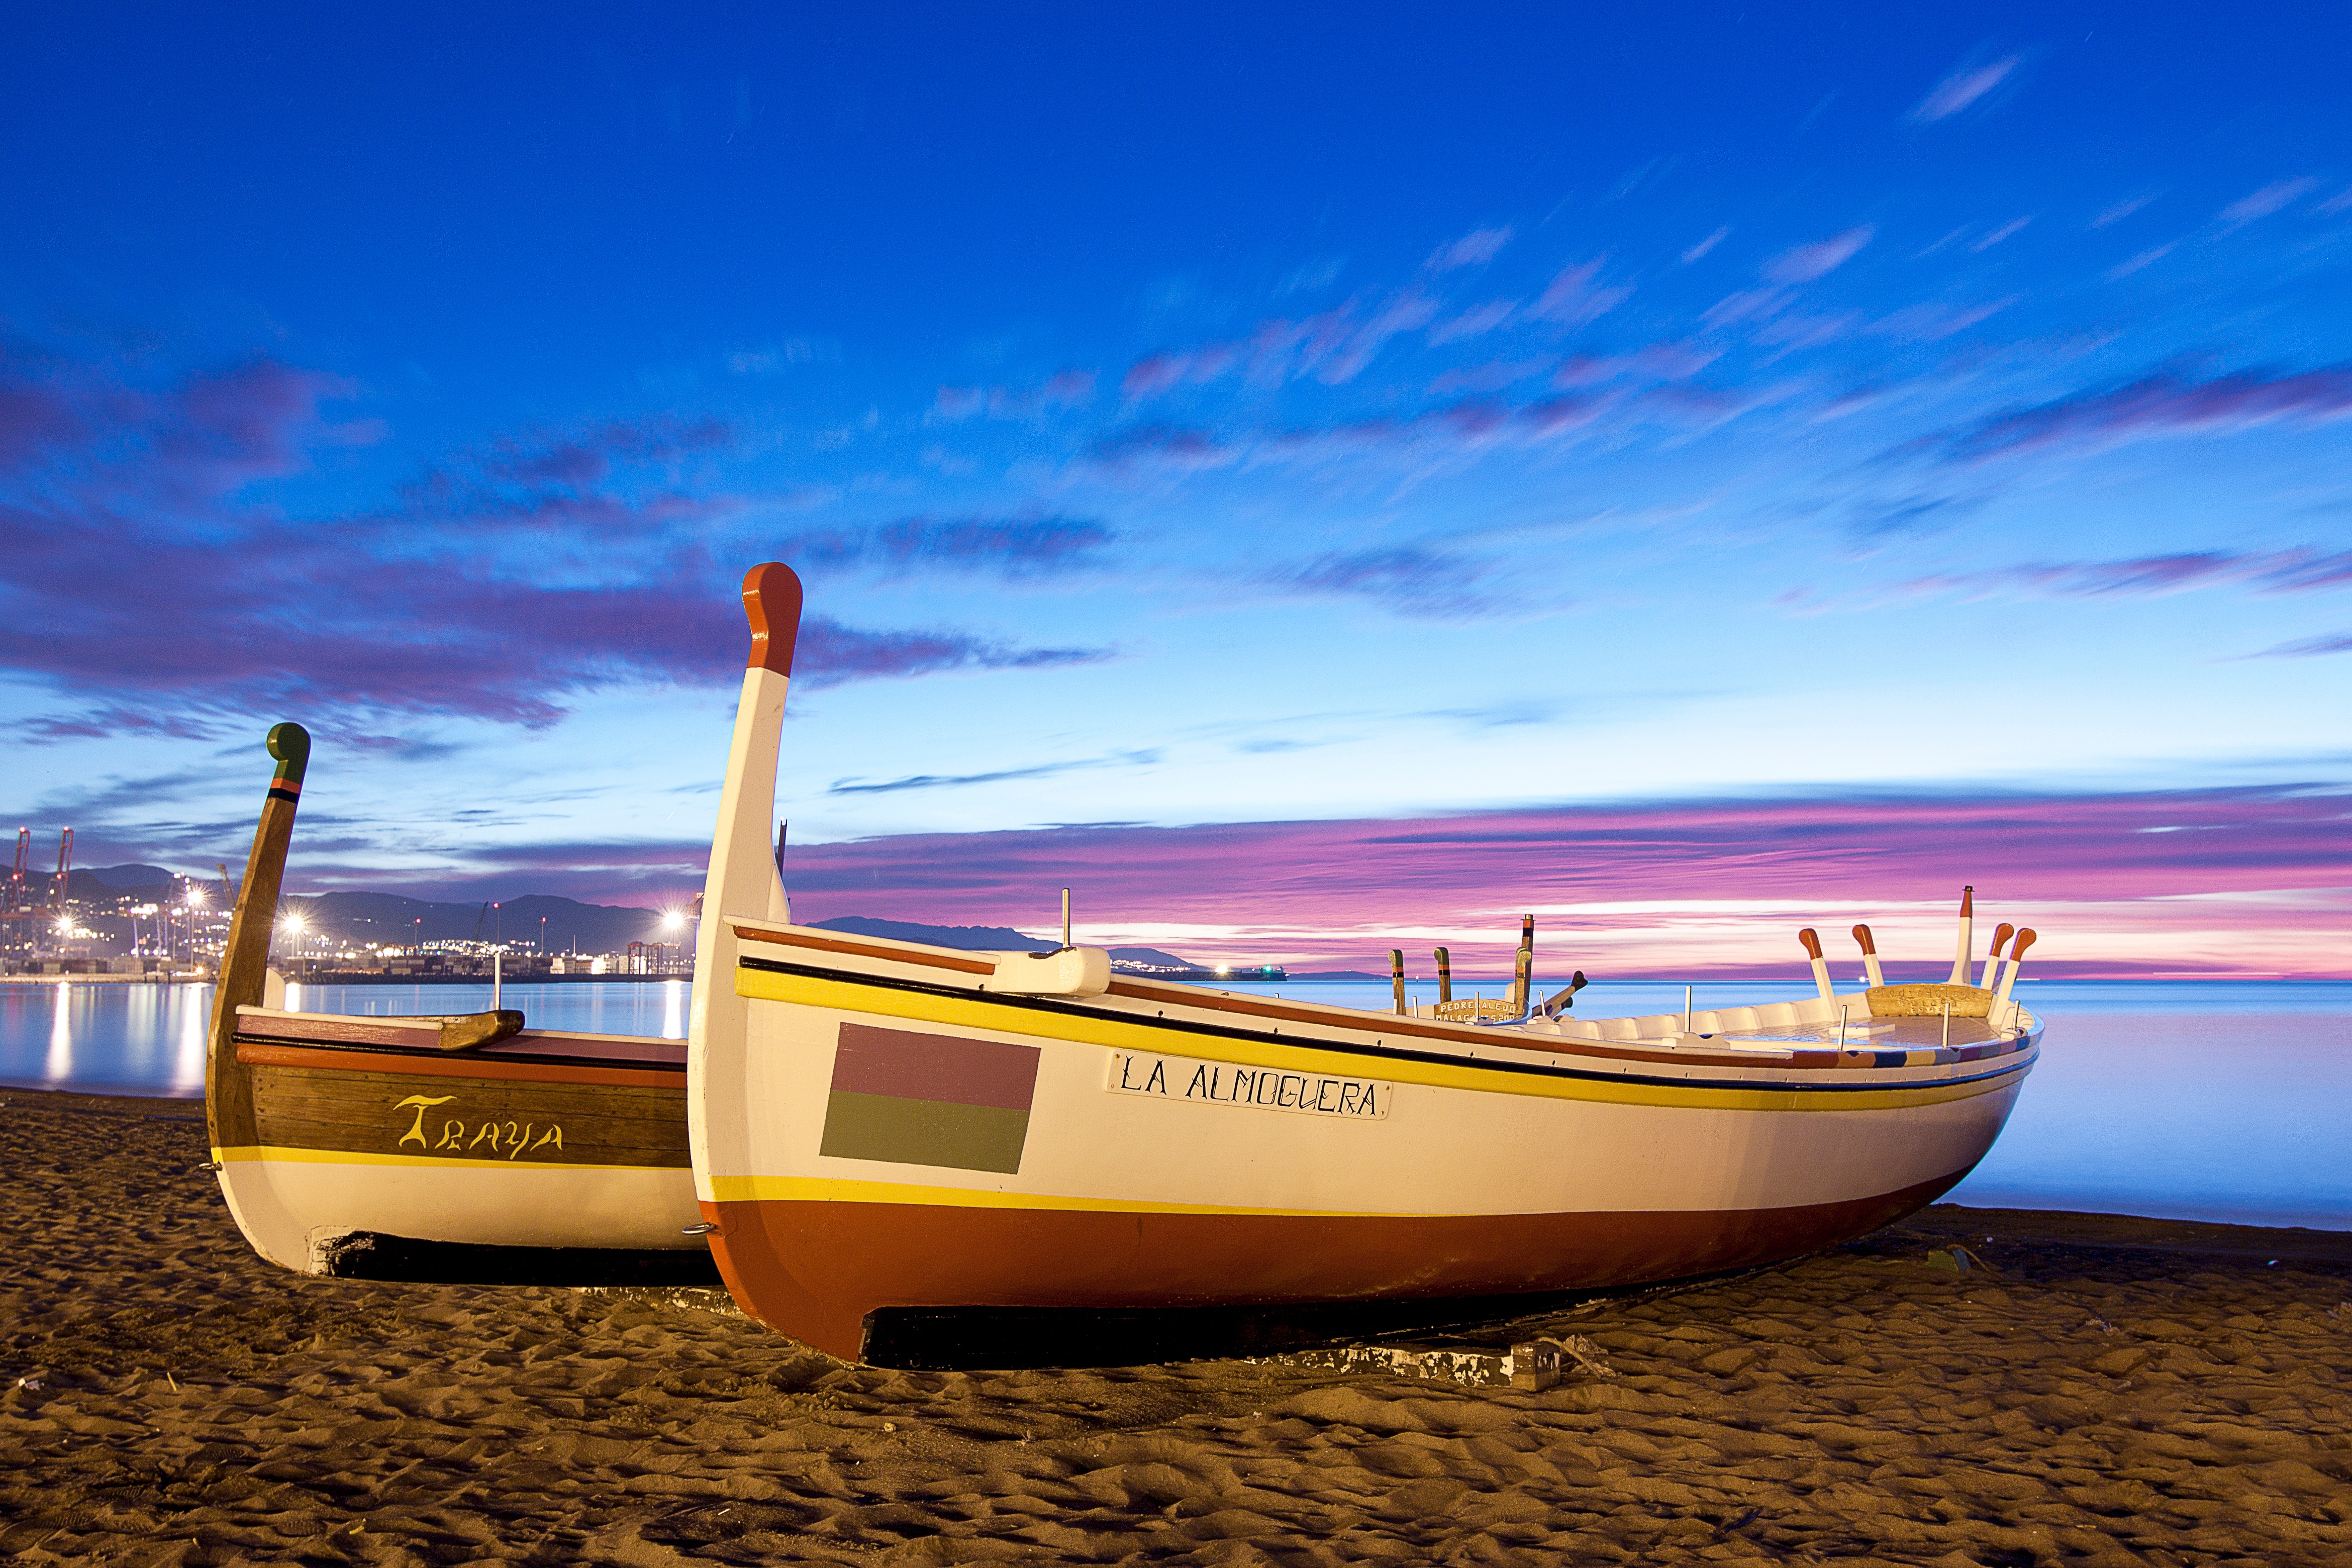
beach, sea, coast, ocean, horizon, sunset, boat, vacation, dusk, evening, vehicle, sailboat, watercraft, fishing vessel, long tail boat, watercraft rowing